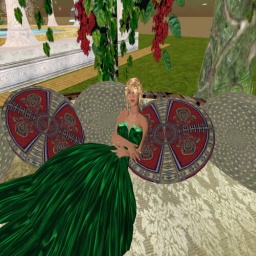
This is me in a green dress I made laying in Yavannas Pavillion.